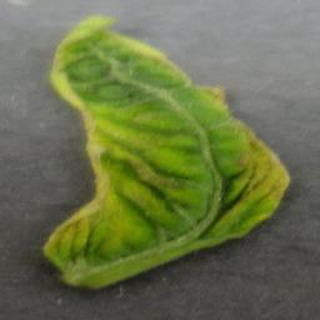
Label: tomato_yellow_leaf_curl_virus